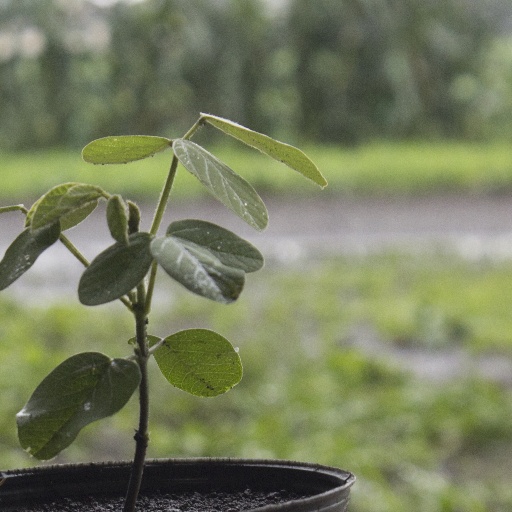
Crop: soybean